Leroy A. Mendonca

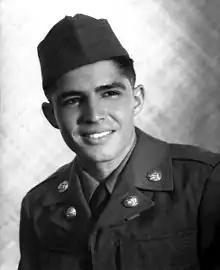
Sergeant Mendonca

Leroy A. Mendonca (August 2, 1932 – July 4, 1951) was a soldier in the United States Army during the Korean War. He posthumously received the Medal of Honor for his actions on July 4, 1951.